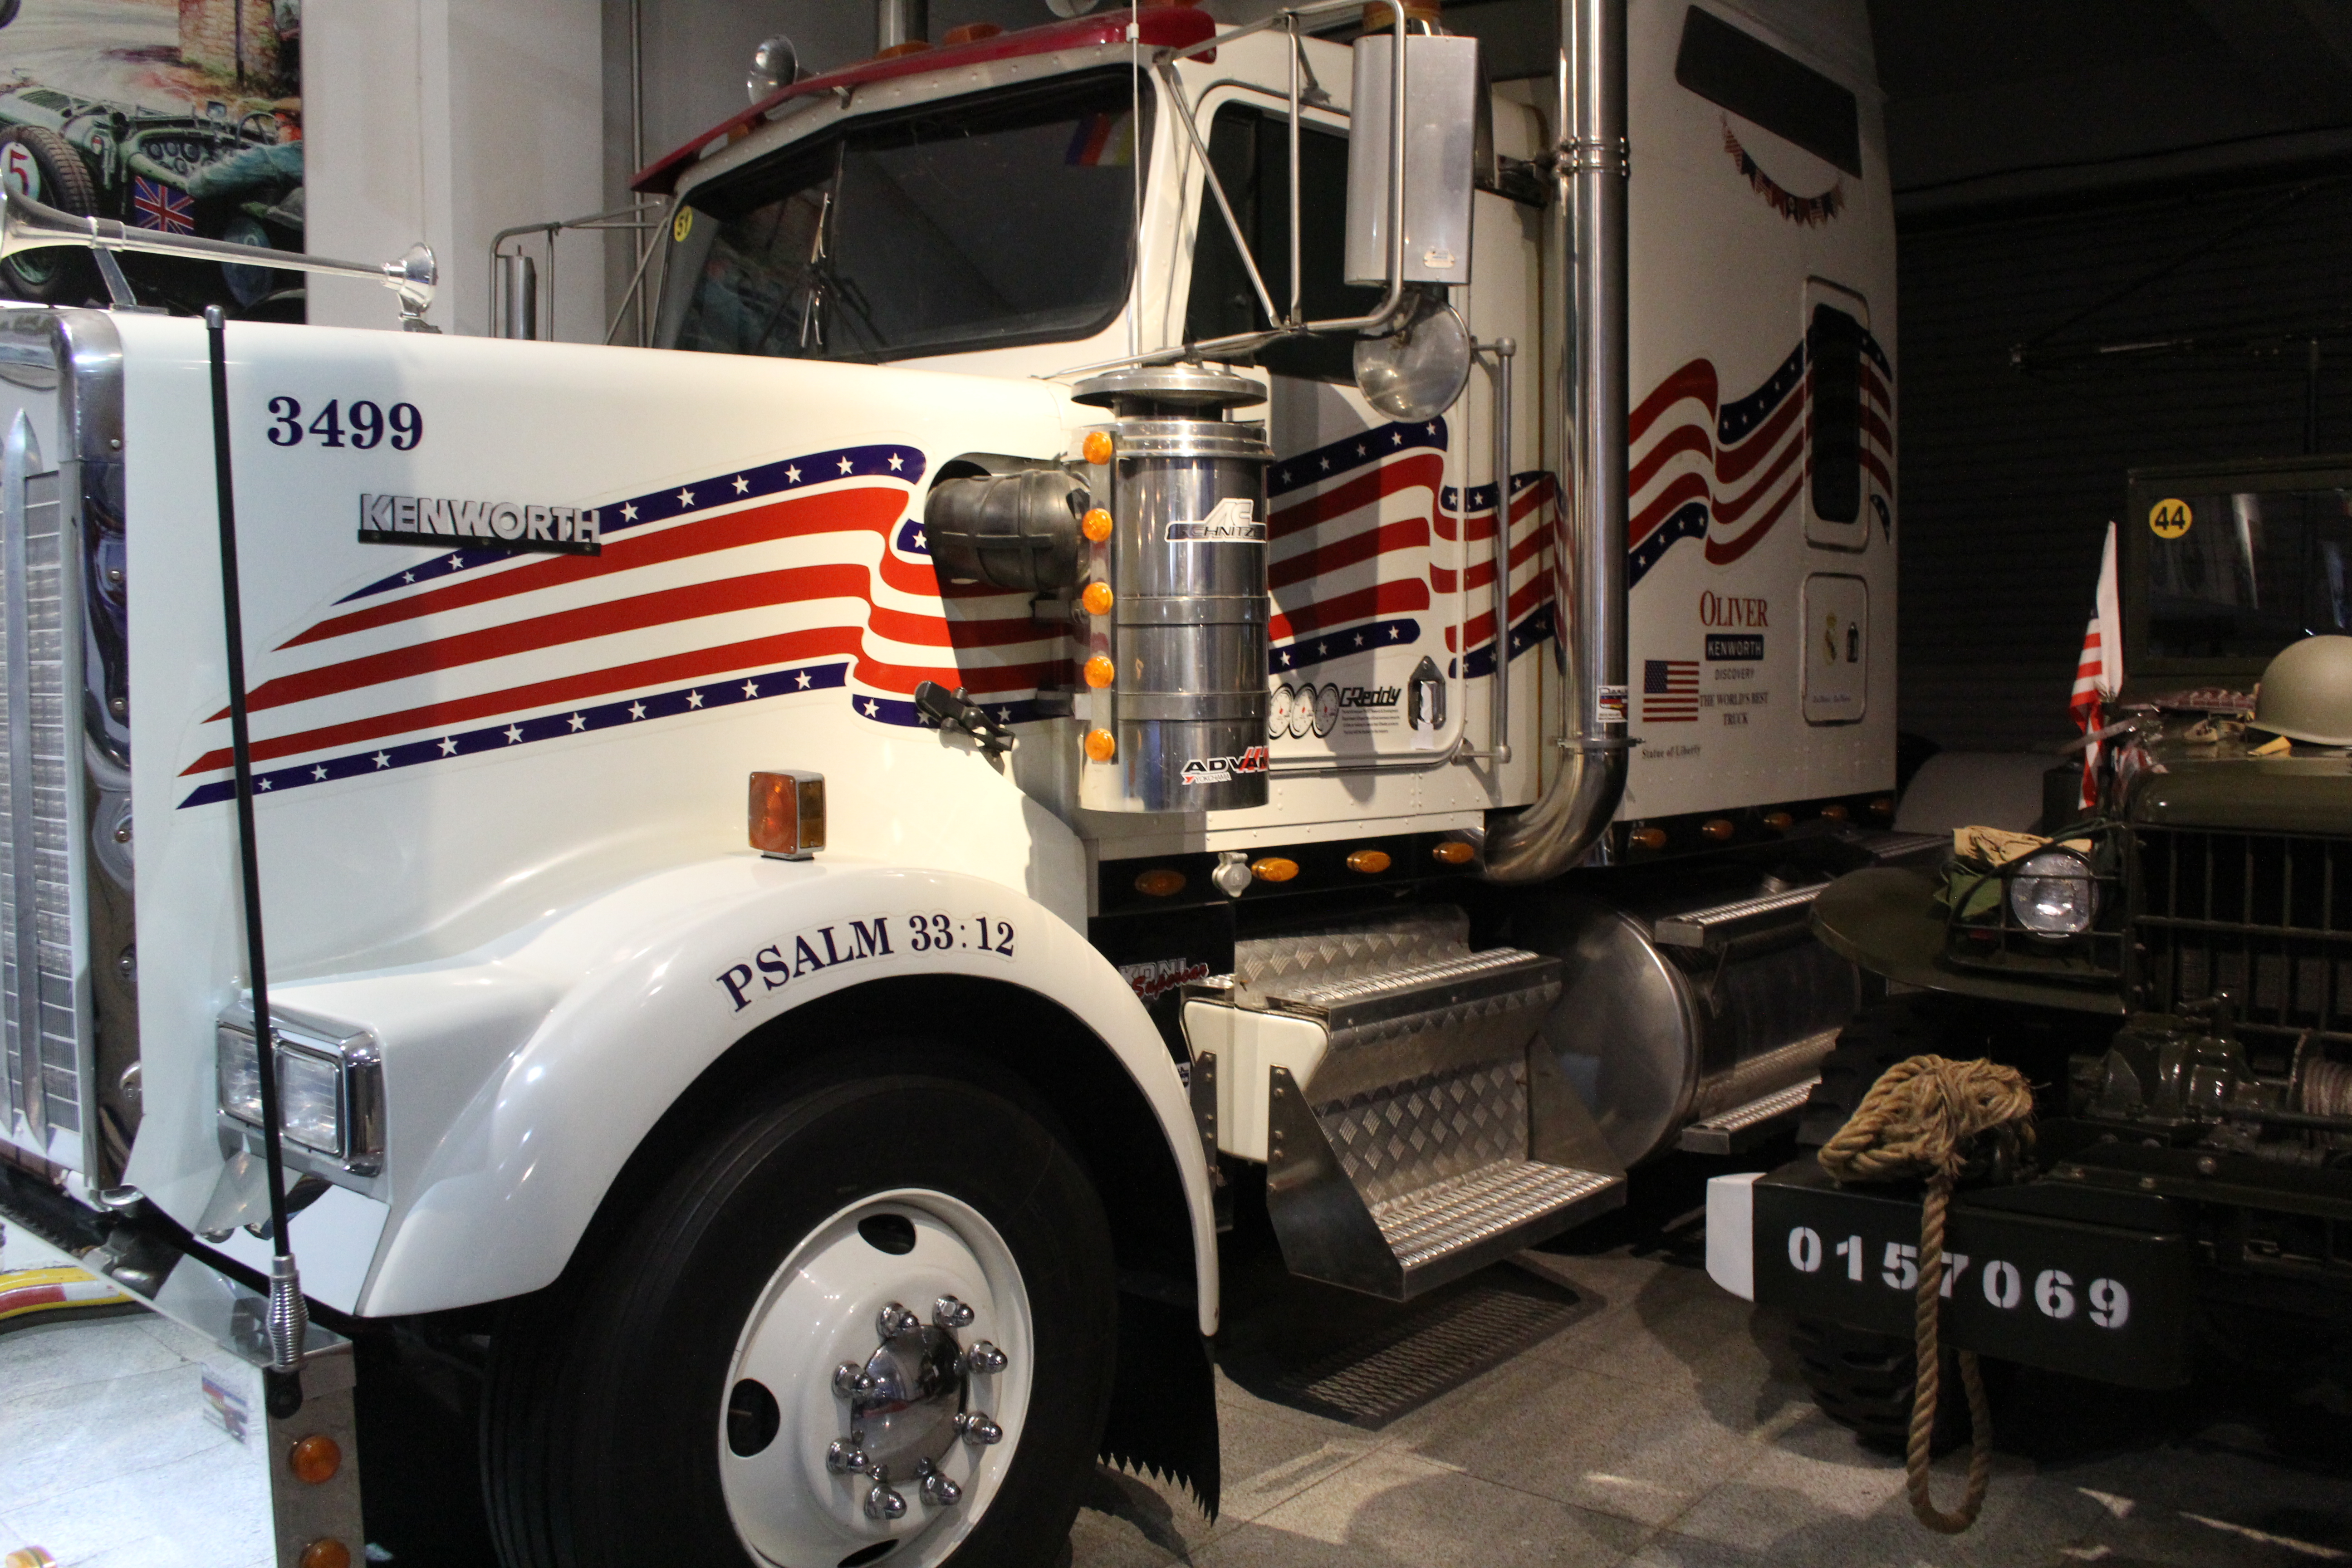
cars, vehicles, arts, motor vehicle, transport, vehicle, truck, commercial vehicle, mode of transport, car, bumper, automotive exterior, trailer truck, automotive design, wheel, automotive wheel system, auto part, automotive tire, public utility, trailer, truck driver